USS Monitor

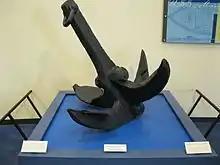
"Monitor"s anchor at the Mariners' Museum

In September Captain John P. Bankhead received orders to take command of "Monitor", relieving Stevens, and was sent to Hampton Roads to take charge of the vessel. Shortly after Bankhead assumed command, "Monitor"s engines and boilers were condemned by a board of survey which recommended that they be overhauled completely. On 30 September the ironclad was sent to the Washington Navy Yard for repairs arriving there on 3 October.